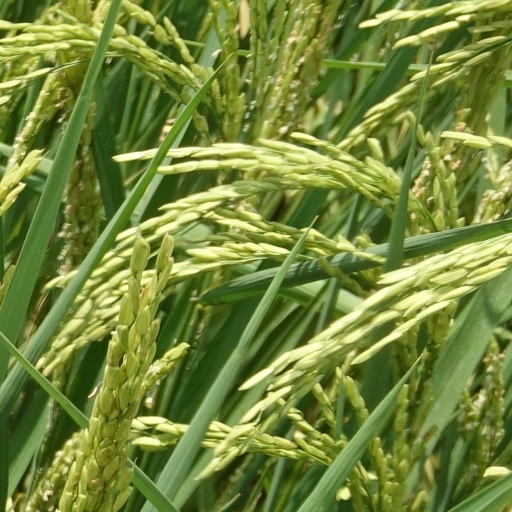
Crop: rice